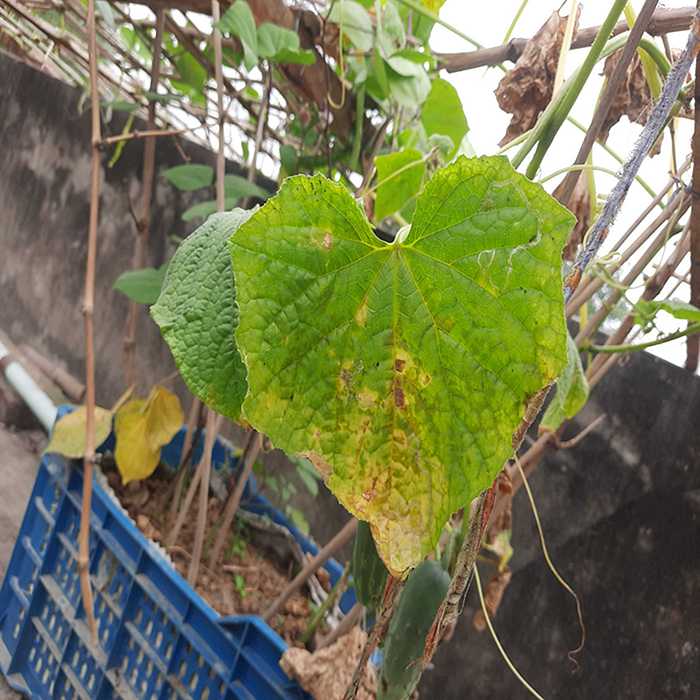
Plant: Cucumber
Label: Anthracnose lesions